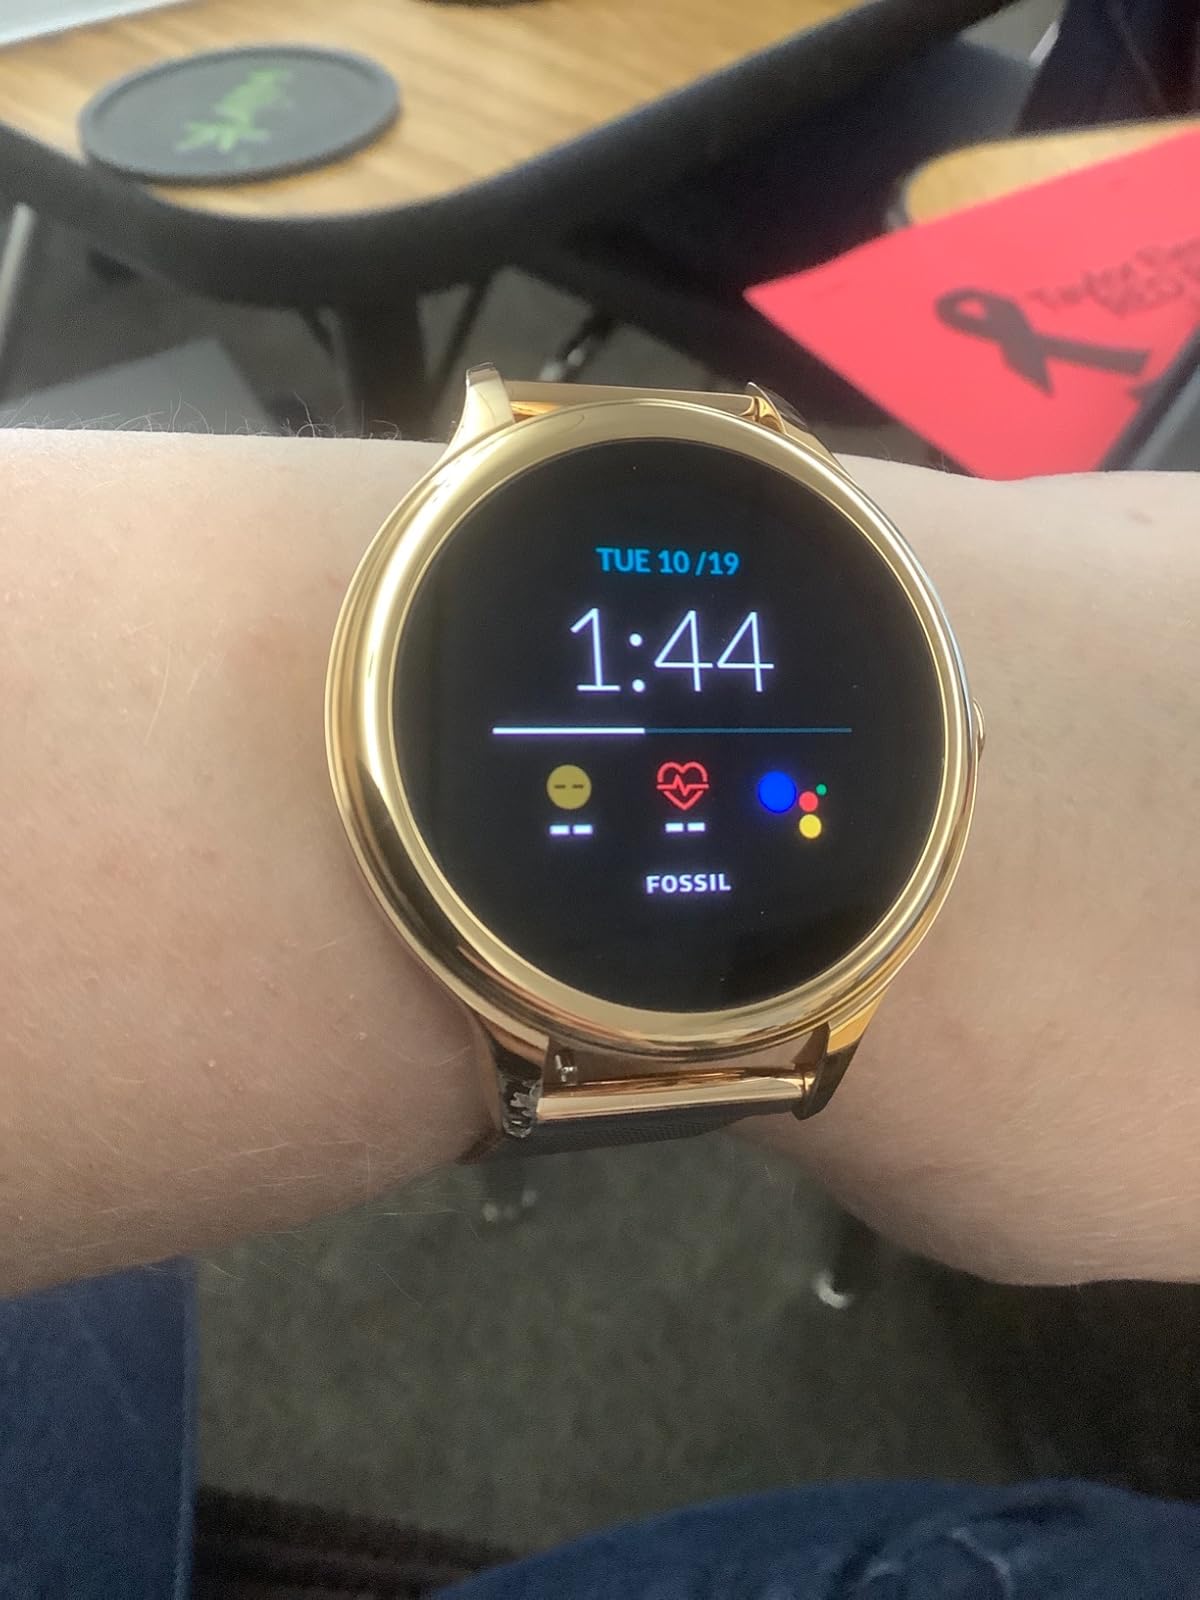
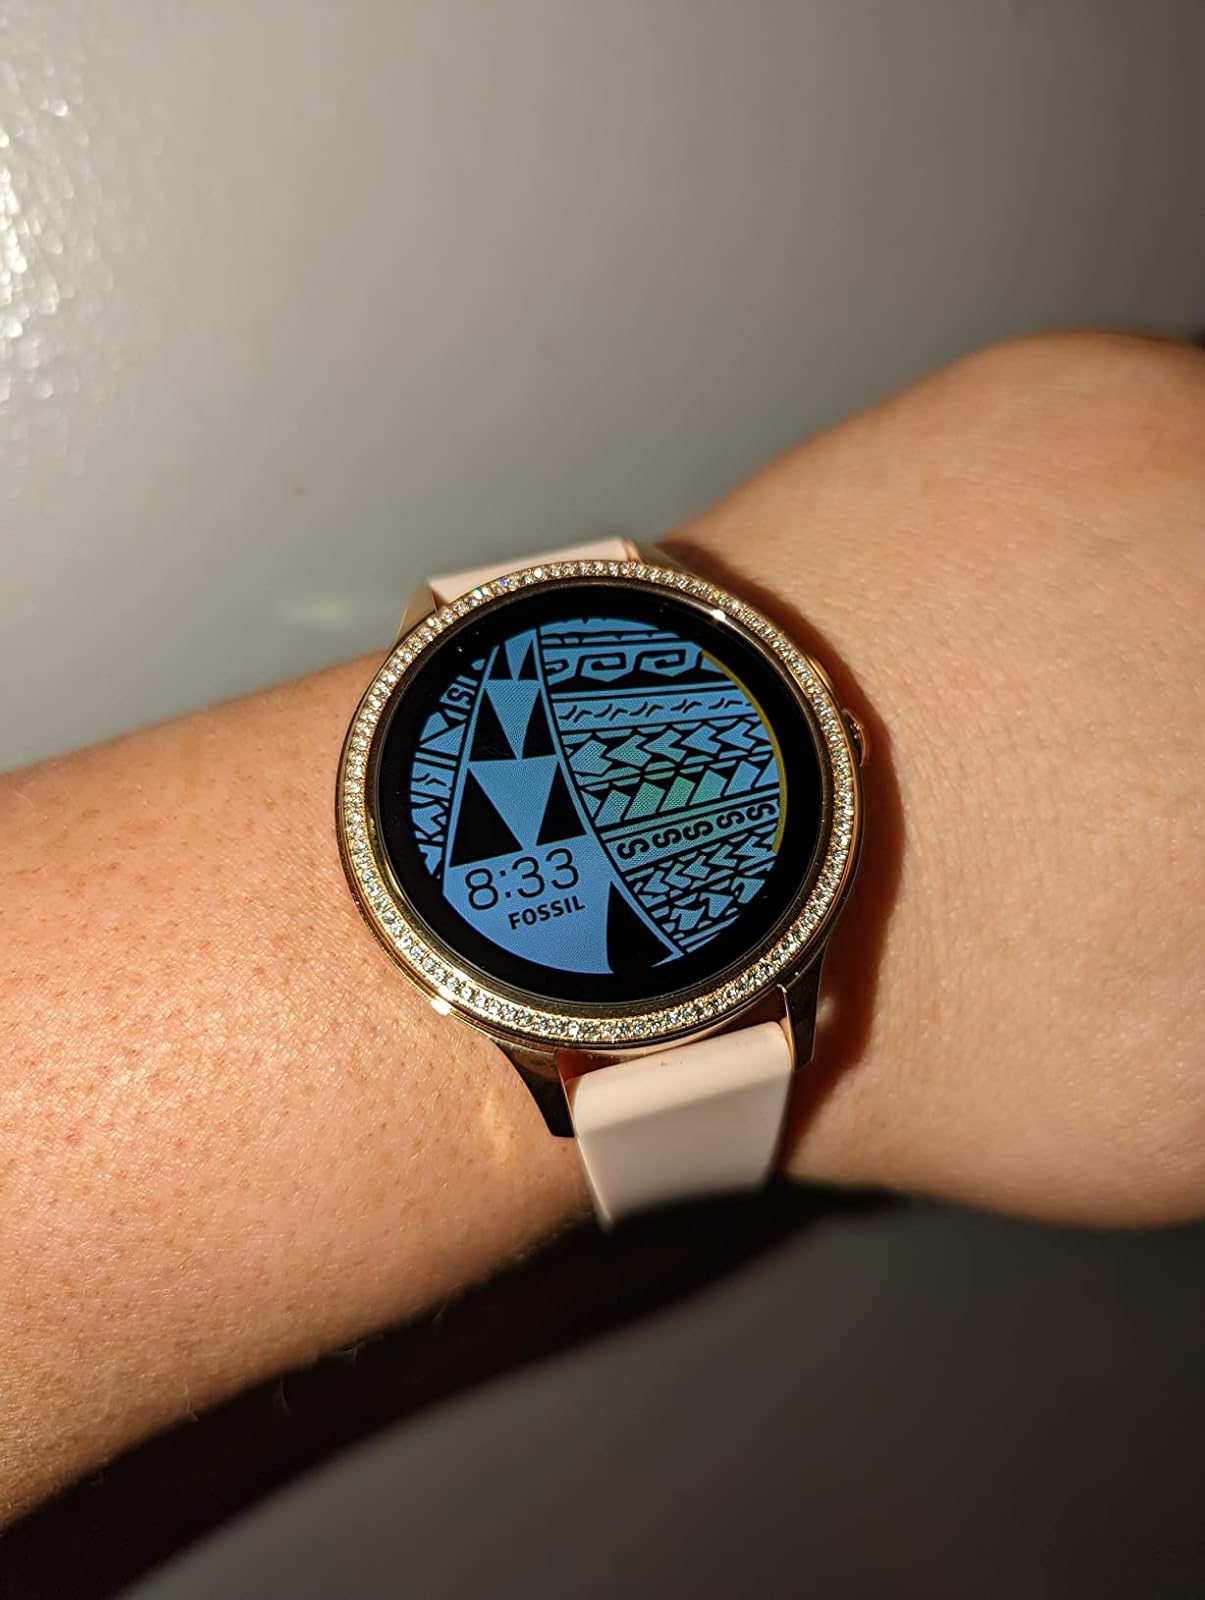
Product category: smartwatch
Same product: no